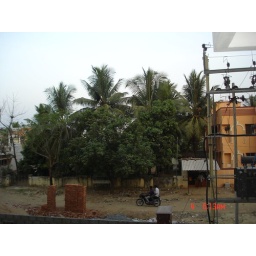
View from kitchen window - small poti kadai near our flats